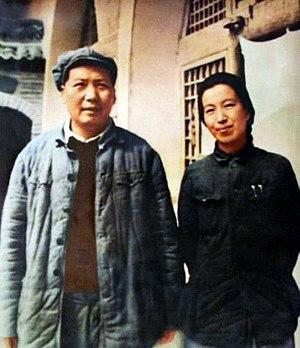
Mao Zedong est un homme d'État et chef militaire chinois né le 26 décembre 1893 à Shaoshan et mort le 9 septembre 1976 à Pékin. Fondateur de la république populaire de Chine, il a été son principal dirigeant de 1949 à sa mort.
Jiang Qing, ancienne actrice, est une femme politique chinoise. Surnommée « l’Impératrice Rouge », elle fut la quatrième et dernière épouse de Mao Zedong, fondateur de la République populaire de Chine et joua un rôle politique majeur durant la Révolution culturelle.